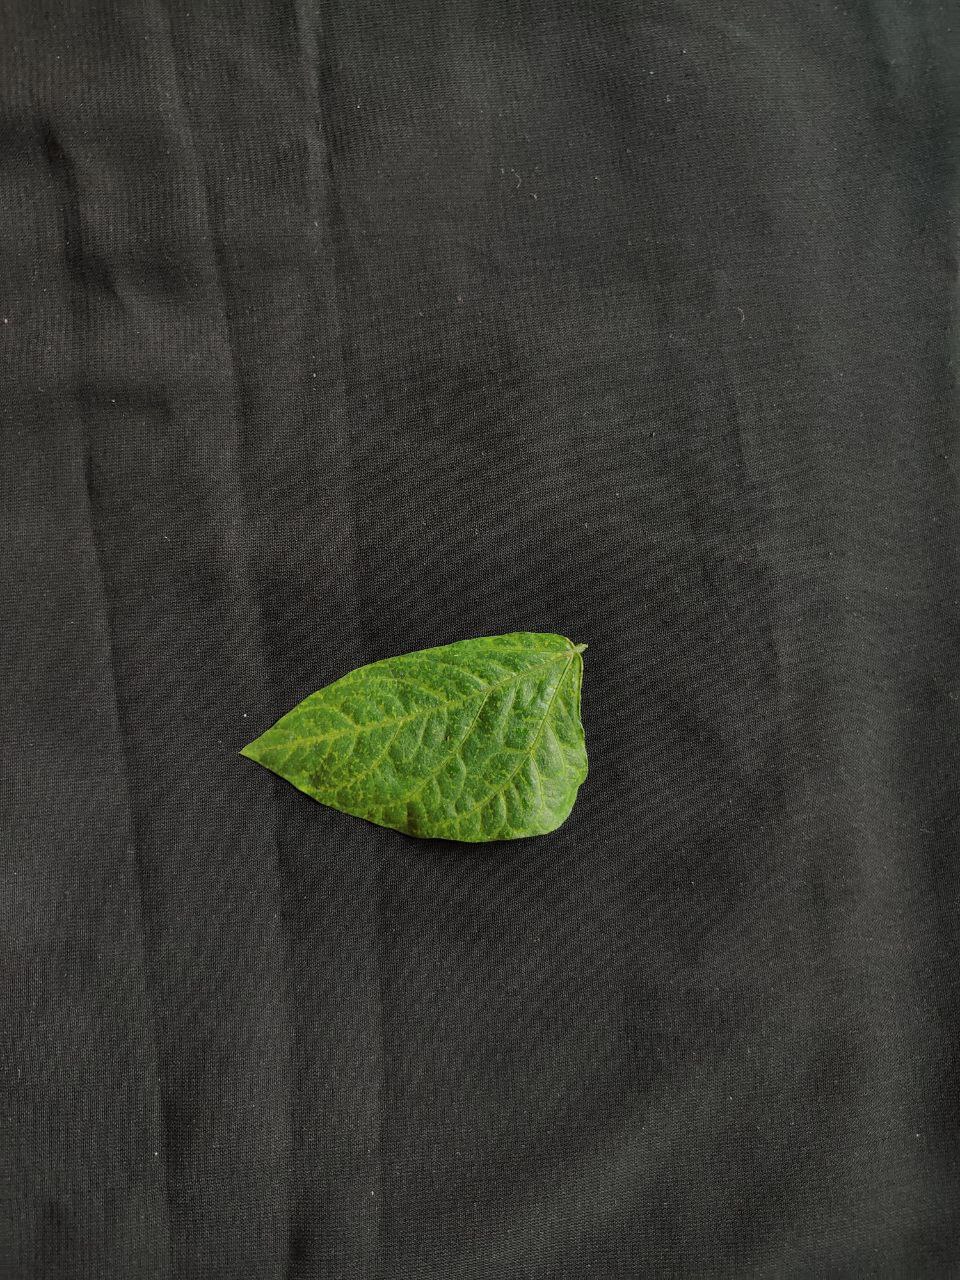
Crop: cowpea
Leaf condition: Mosaic Virus